Atlas-Agena

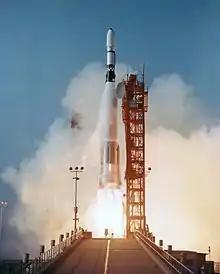
An Atlas-Agena launching Lunar Orbiter 4

The Atlas-Agena was an American expendable launch system derived from the SM-65 Atlas missile. It was a member of the Atlas family of rockets, and was launched 109 times between 1960 and 1978. It was used to launch the first five Mariner uncrewed probes to the planets Venus and Mars, and the Ranger and Lunar Orbiter uncrewed probes to the Moon. The upper stage was also used as an uncrewed orbital target vehicle for the Gemini crewed spacecraft to practice rendezvous and docking. However, the launch vehicle family was originally developed for the Air Force and most of its launches were classified DoD payloads.